Frankenstein's Daughter

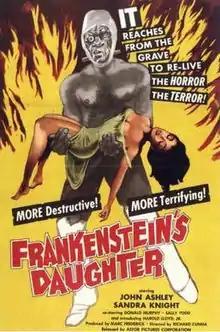
Theatrical release poster

Frankenstein's Daughter is an independently made 1958 American black-and-white science fiction/horror film drama, produced by Marc Frederic and George Fowley, directed by Richard E. Cunha, that stars John Ashley, Sandra Knight, Donald Murphy, and Sally Todd. The film was distributed by Astor Pictures and was released theatrically as a double feature with "Missile to the Moon".